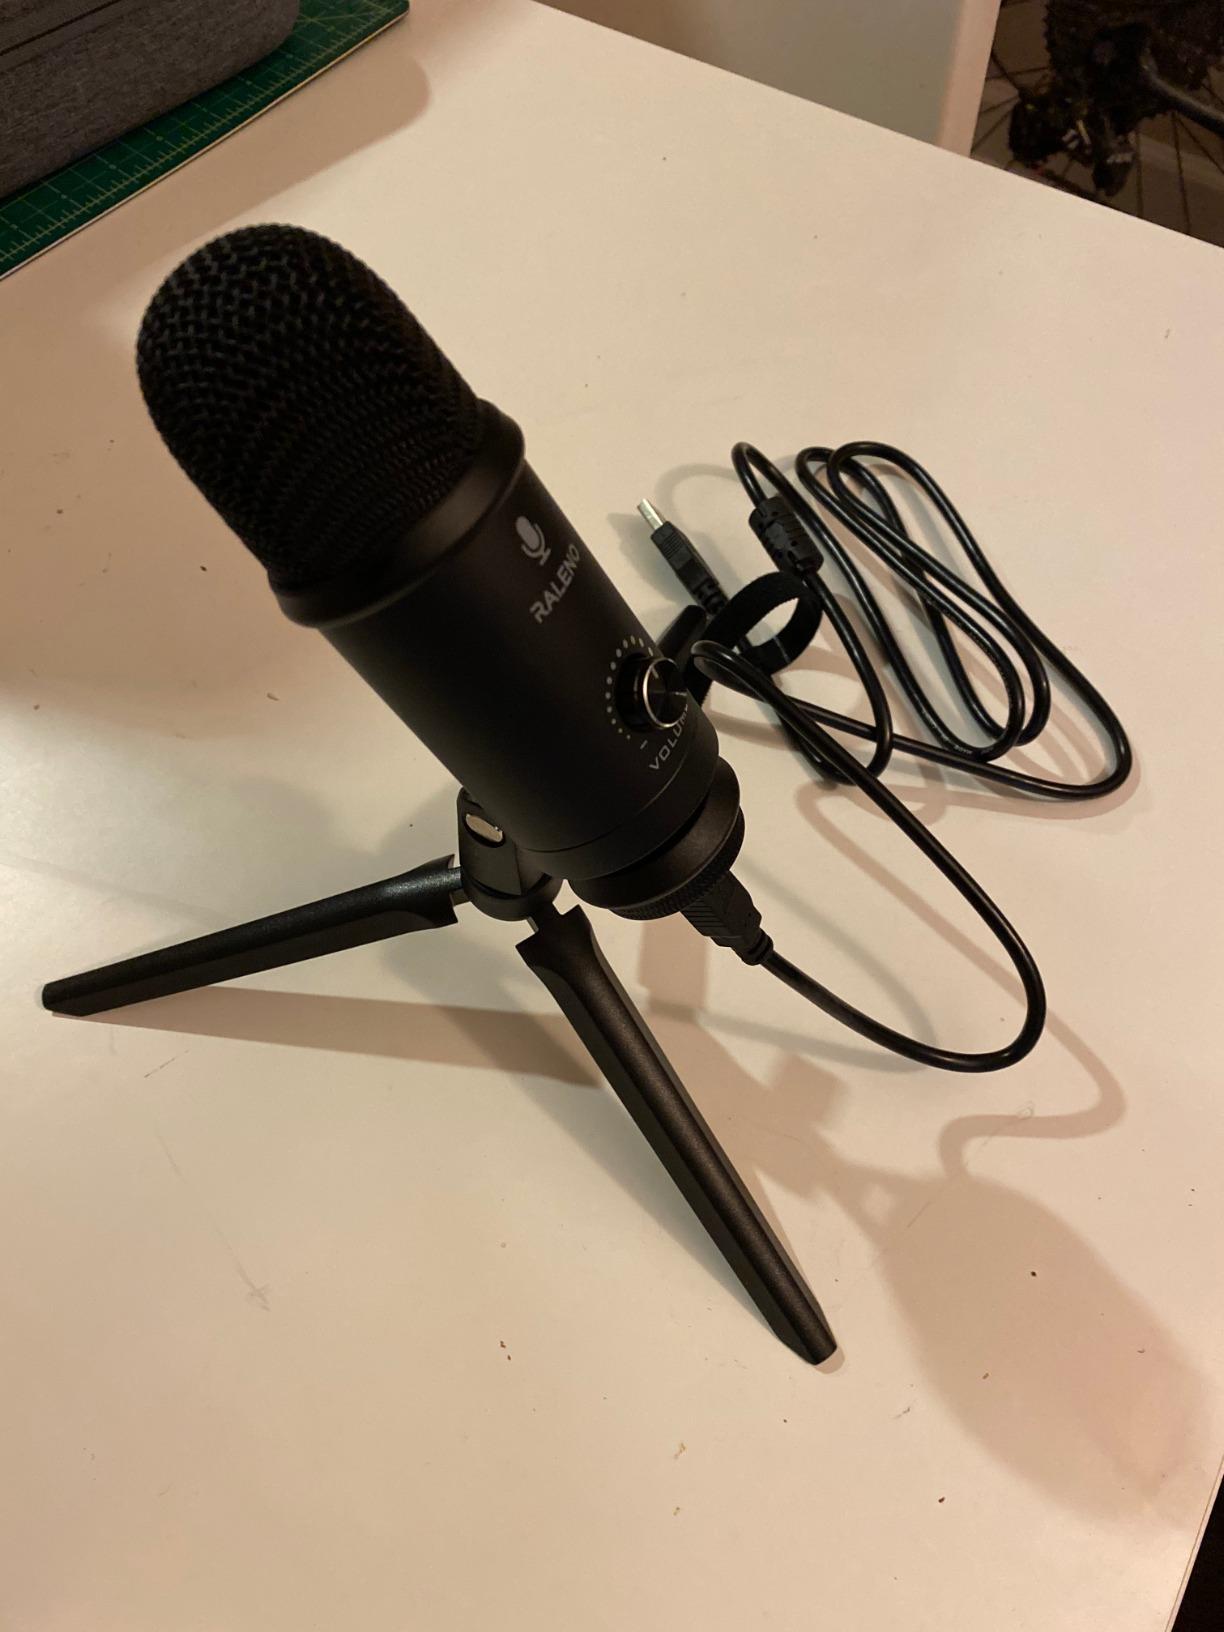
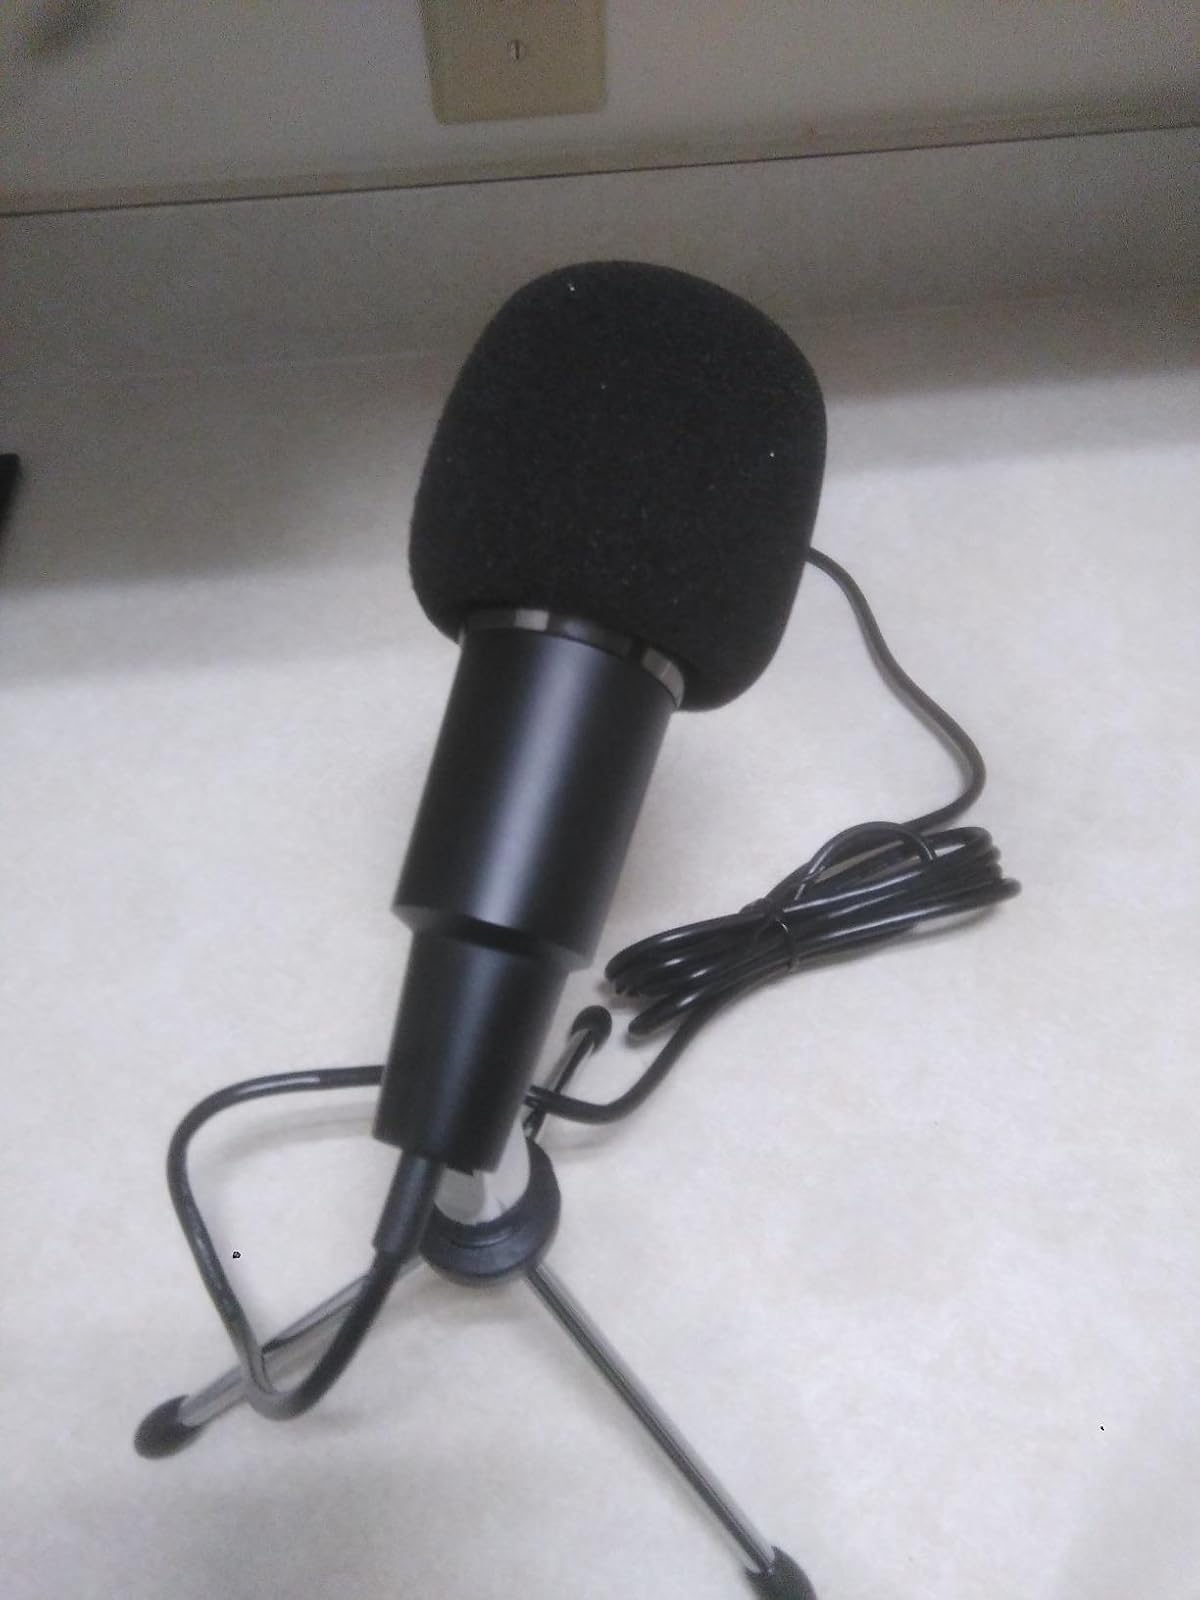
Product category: microphone
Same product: no